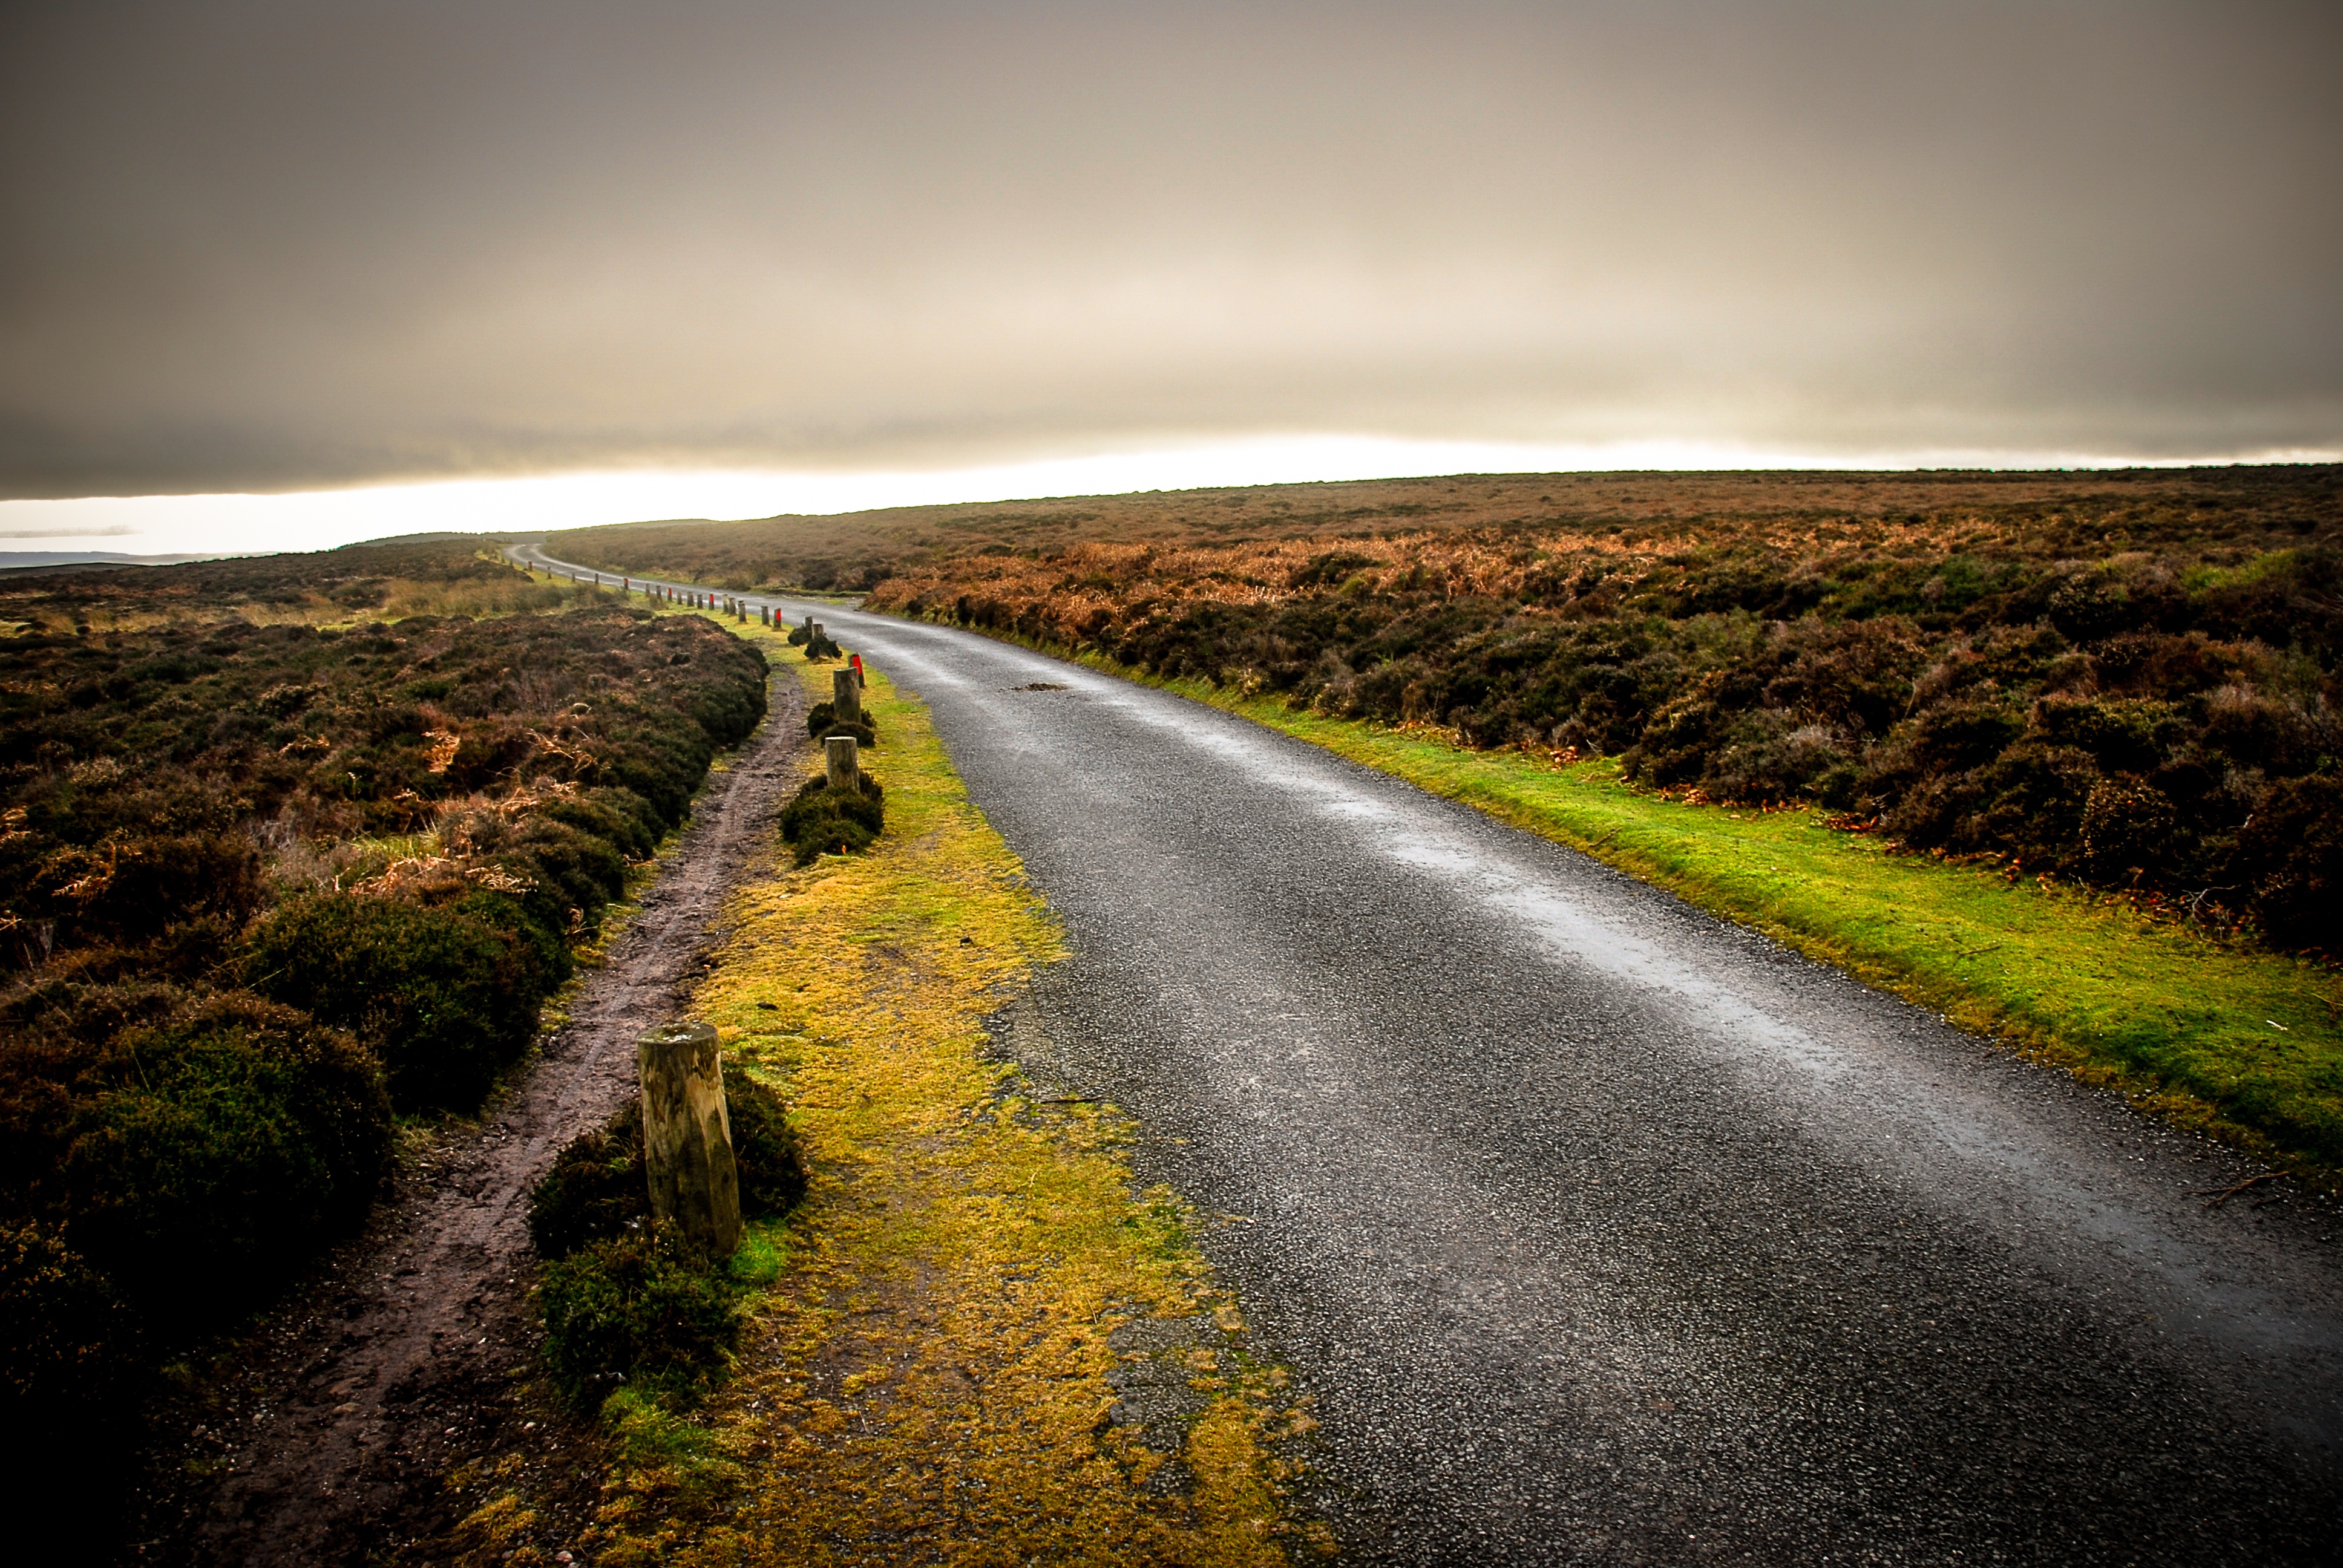
landscape, sea, coast, nature, grass, horizon, light, cloud, sun, sunset, road, traffic, sunlight, morning, leaf, hill, adventure, highway, driving, dawn, asphalt, summer, vacation, travel, explore, motion, dusk, transport, evening, reflection, journey, drive, autumn, freedom, speed, trip, wander, outdoors, infrastructure, day, discover, rural area, meteorological phenomenon, natural environment, atmospheric phenomenon